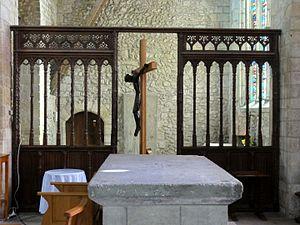
Clôture de chœur.
L’église Sainte-Anne de Gassicourt est une église